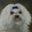
Label: dog